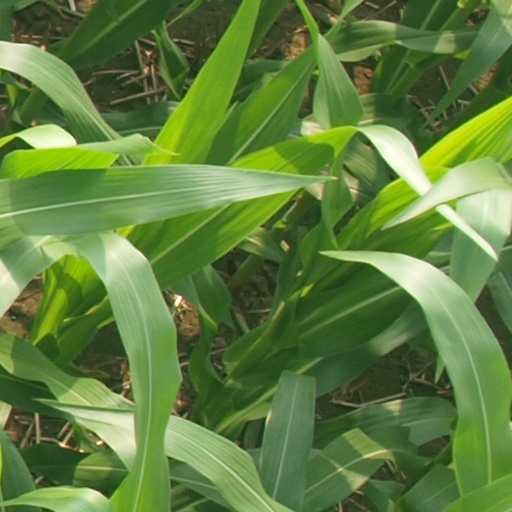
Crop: maize; corn